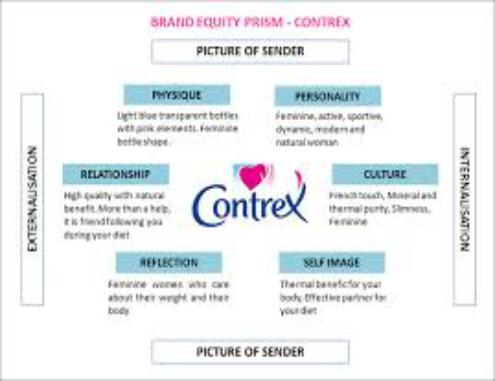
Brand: contrex
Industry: Food